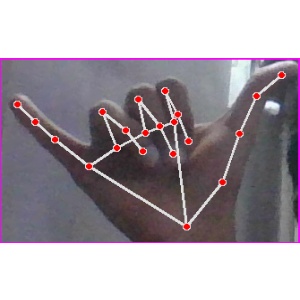
अक्षर: य